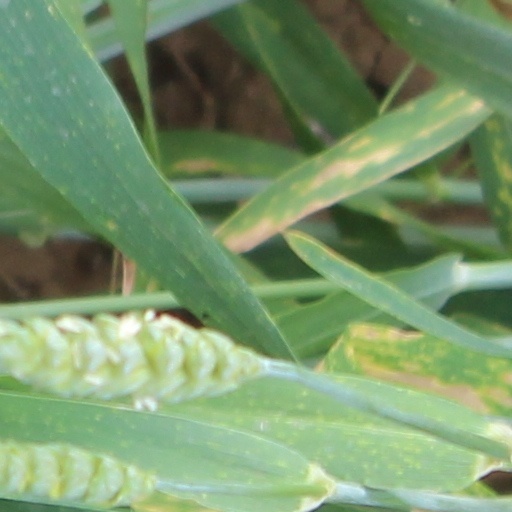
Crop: wheat